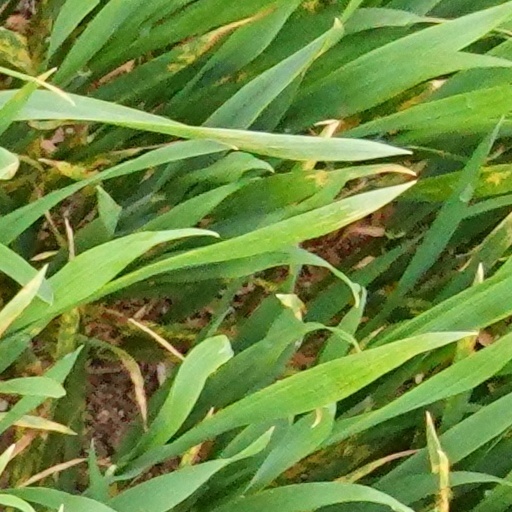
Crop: wheat